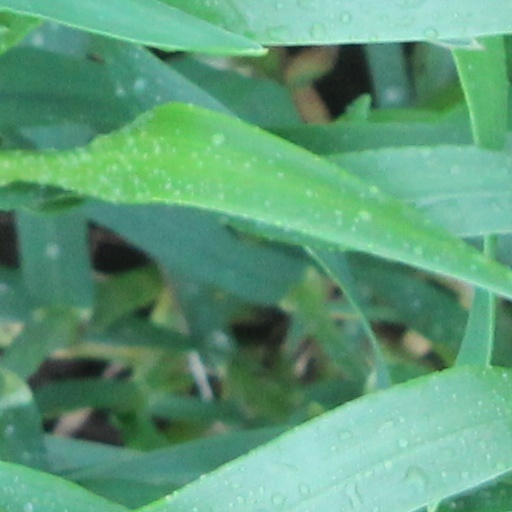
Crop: wheat